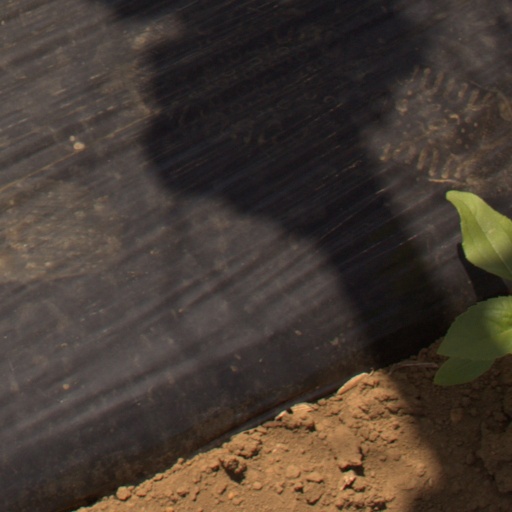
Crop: Jerusalem artichoke